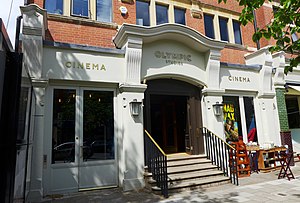
Olympic Studios
Olympic Studios i Barnes i London
Olympic Studios var et selvstændigt kommercielt indspilningsstudie ved 117 Church Road, Barnes, Sydvest London, England. Studiet var bedst kendt for indspilninger af klassisk musik samt rock og pop.